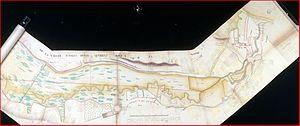
Marais communaux de Pont et Querrieu
Bussy-lès-Daours est une commune française située dans le département de la Somme en région Hauts-de-France.
Daours [prononcer: Dour] est une commune française située dans le département de la Somme en région Hauts-de-France.
L'Hallue est une rivière picarde du département de la Somme, affluent de la Somme. Sa vallée, densément peuplée, à dominante rurale, a vu se développer au cours de l'histoire une activité meunière et textile; elle fut le théâtre d'une grande bataille en décembre 1870 entre les troupes françaises et prussiennes.